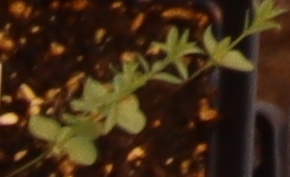
Label: Flax